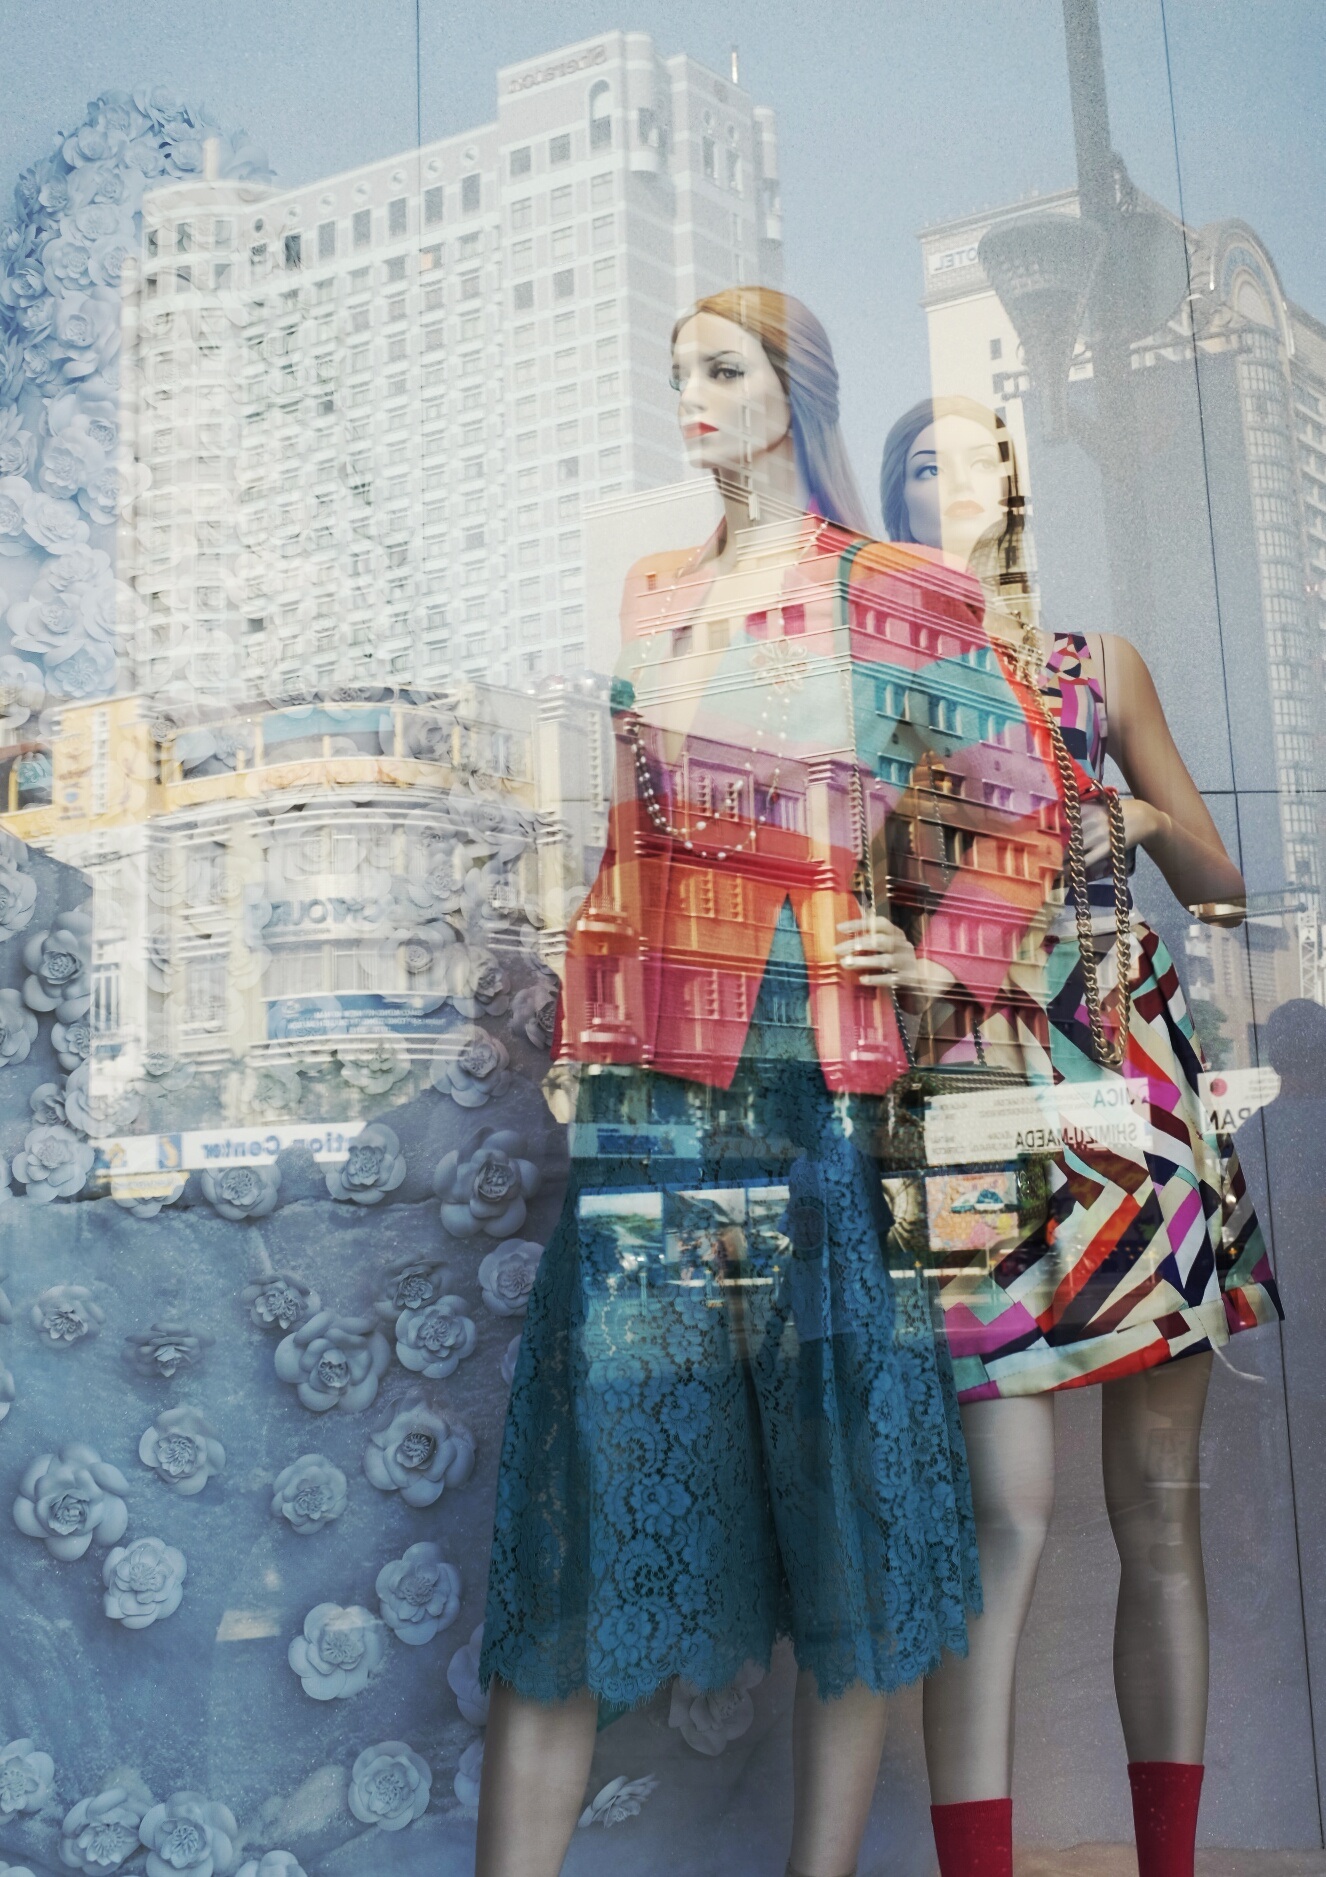
pattern, spring, fashion, clothing, textile, art, dress